Rocky Balboa

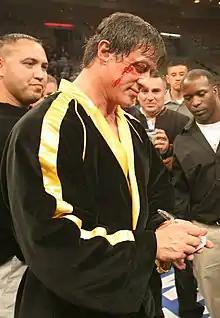
Stallone as Rocky in "Rocky Balboa".

In Jan 2006, 15 years after the events of "Rocky V", Rocky, now in his late fifties, has been going through changing times in his life. He runs a small but highly successful restaurant and bar called 'Adrian's', named after his wife who died of ovarian cancer four years prior in 2002. Rocky is no longer depressed and broke, and is doing far better than he was in years prior in 1991.